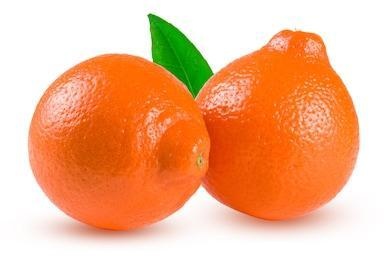
Label: mandarine